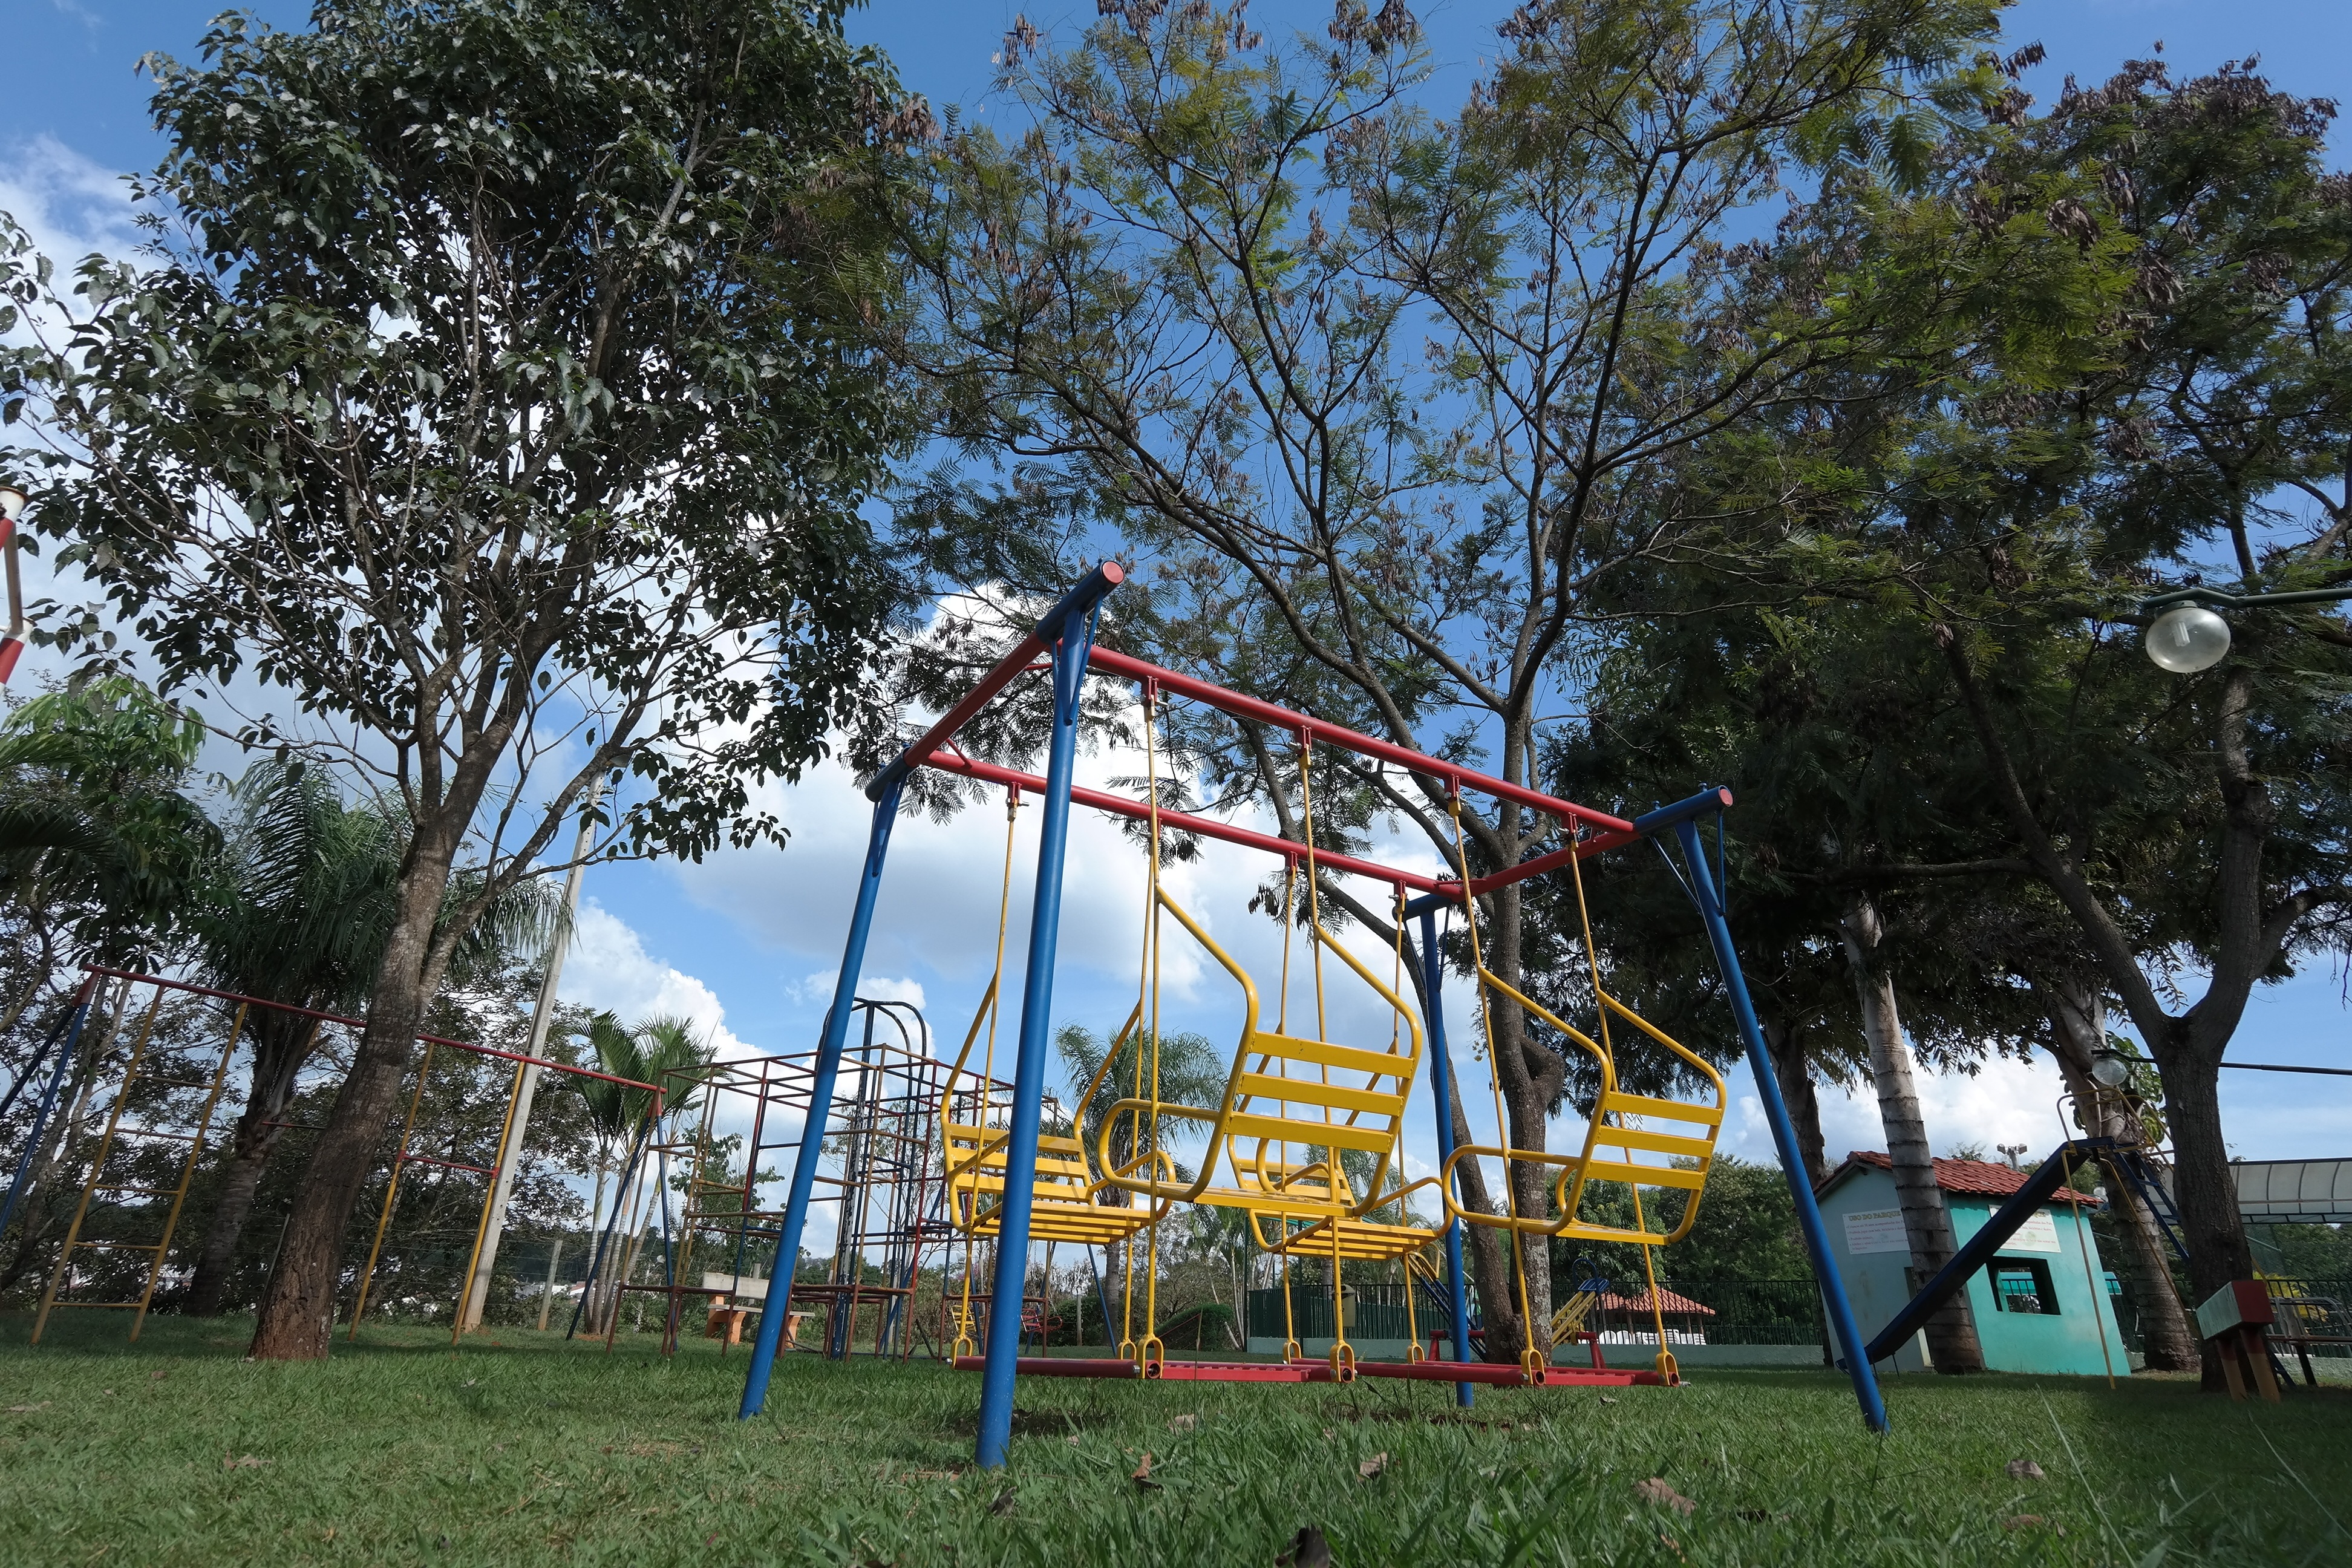
tree, city, recreation, amusement park, park, leisure, public space, moments, playground, day, joke, outdoor recreation, human settlement, outdoor play equipment